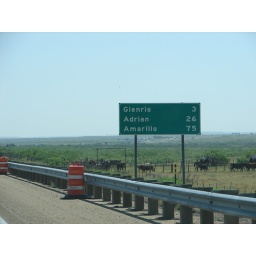
Note cattle and horses in the background.